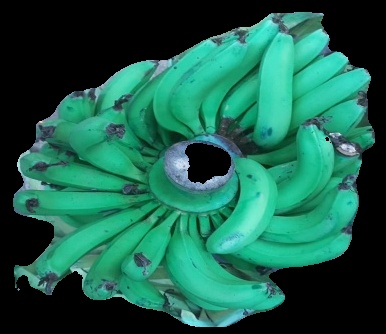
Variety: pachbale
Grade: grade3